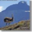
Label: bird